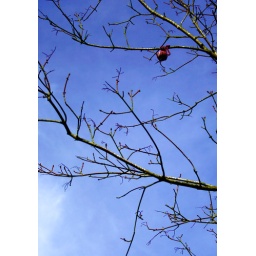
red ball stuck in a tree